The Millionaire's Wife

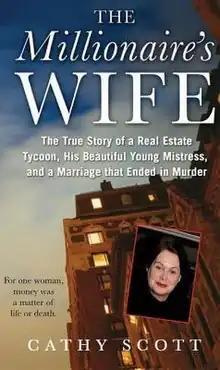

The Millionaire's Wife: The True Story of a Real Estate Tycoon, his Beautiful Young Mistress, and a Marriage that Ended in Murder, by the author and journalist Cathy Scott, is a true crime account of the 1990 contract murder of George Kogan on an Upper East Side Manhattan street in broad daylight. The book was published for mass-market release by St. Martin's Press True Crime Library in March 2012.